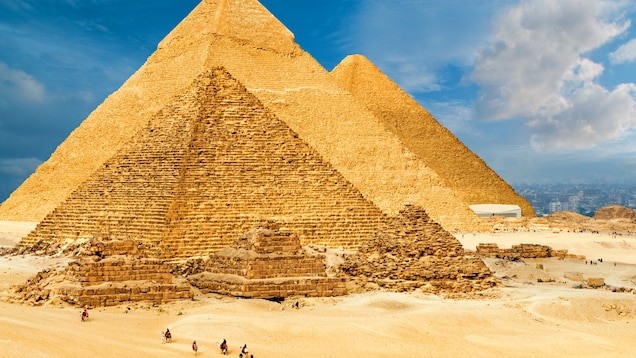
Landmark: Pyramids of Giza